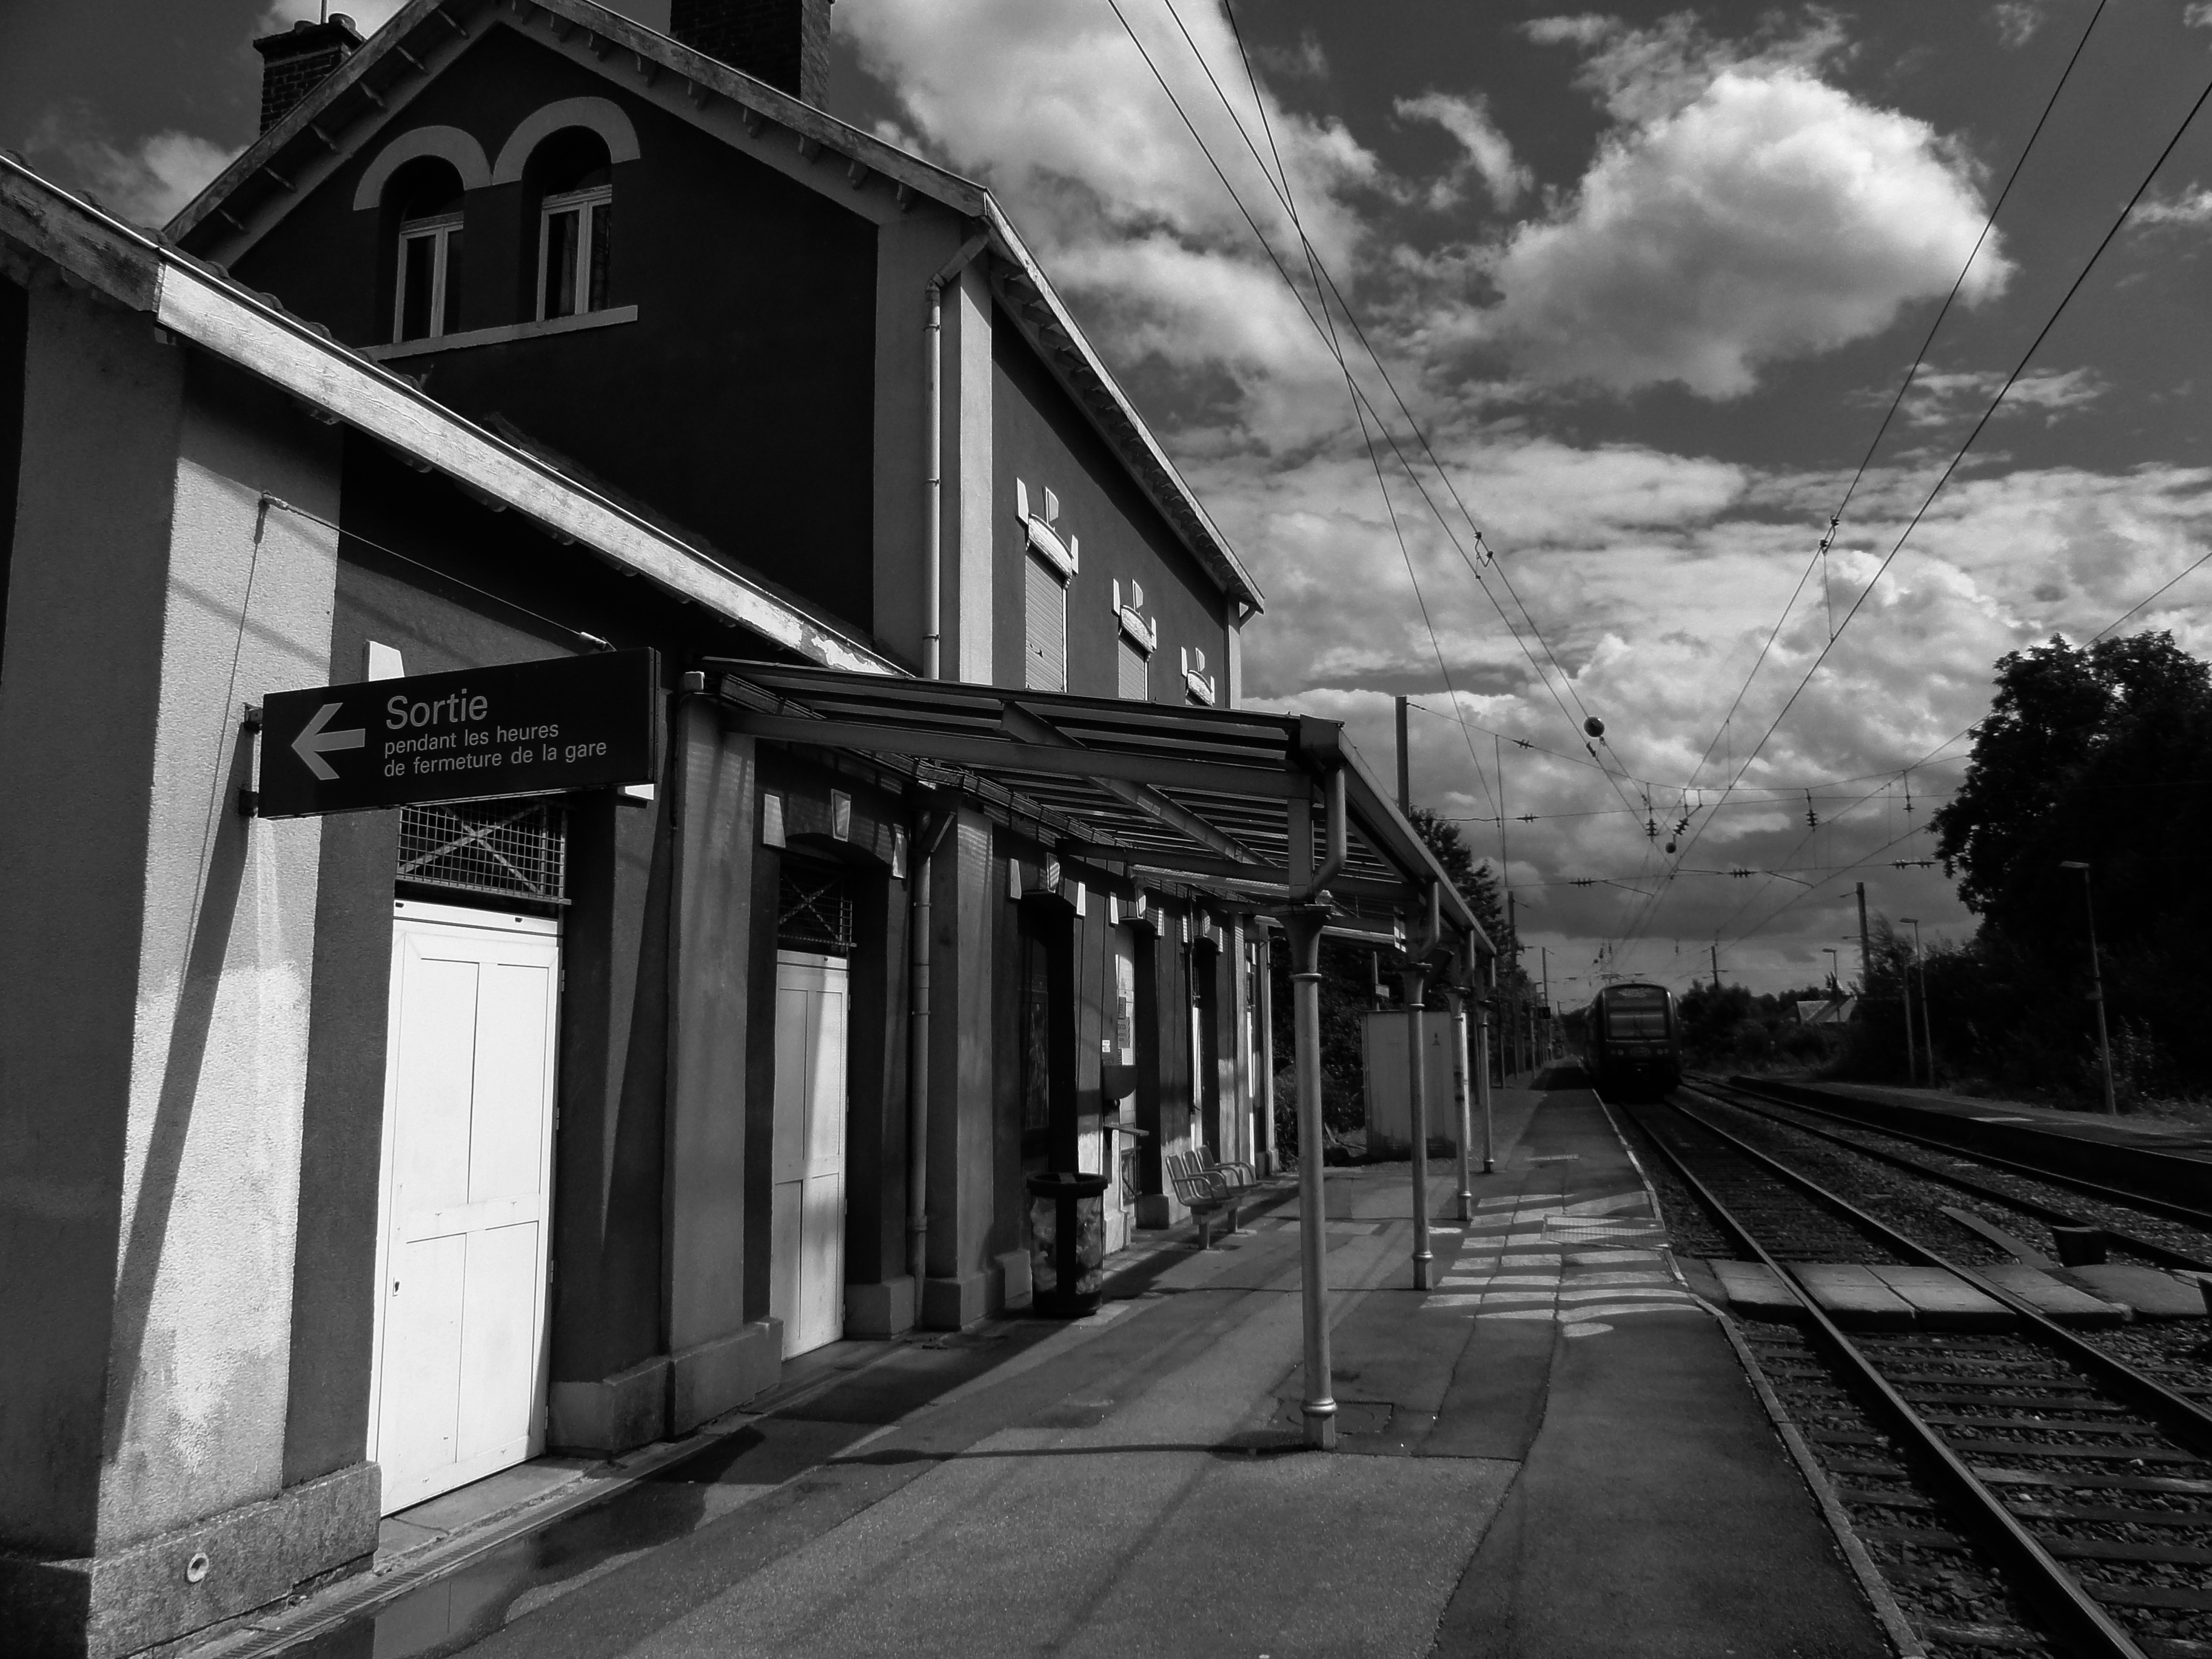
black and white, architecture, sky, track, railway, railroad, road, white, street, town, building, rail, train, transportation, transport, france, station, platform, darkness, black, monochrome, outside, clouds, shape, depot, urban area, monochrome photography, film noir, semeries